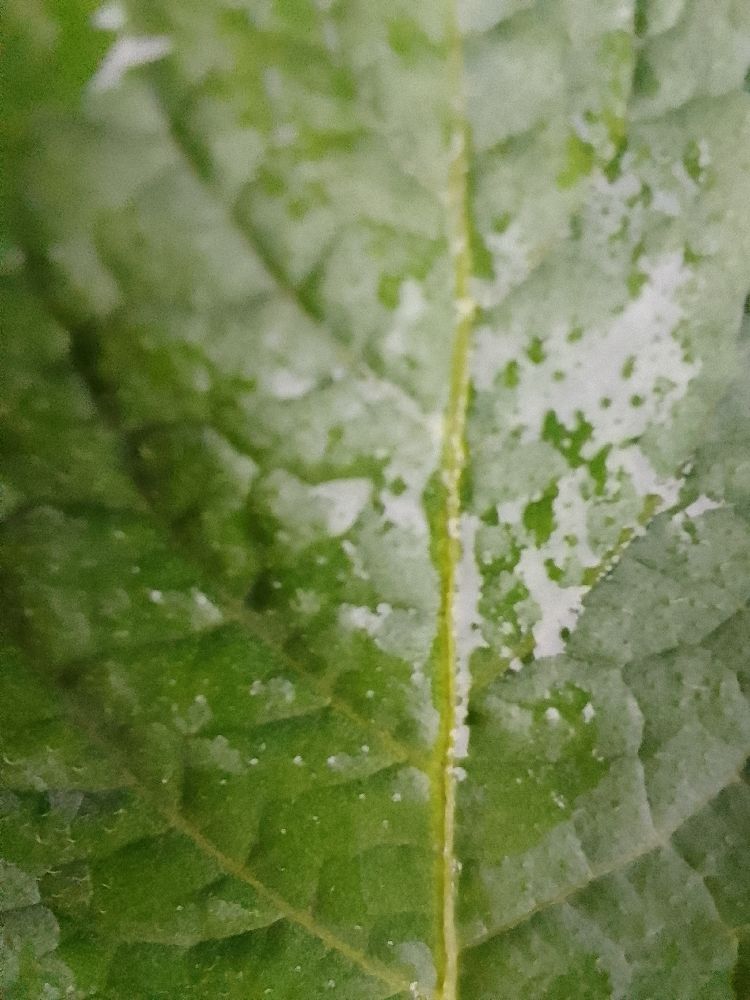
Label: Healthy